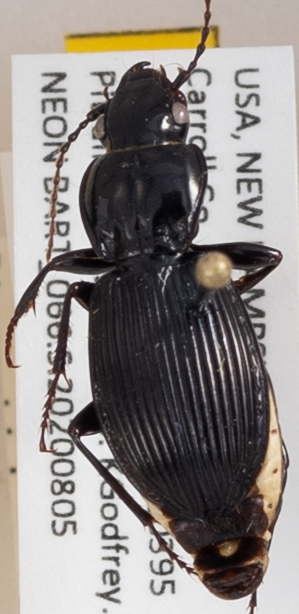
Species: Pterostichus coracinus
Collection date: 2020-08-05
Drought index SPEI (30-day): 0.016
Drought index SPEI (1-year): -0.048
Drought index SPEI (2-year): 0.594